Cosmetic surgery in Australia

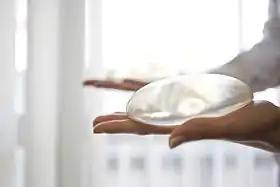
Silicone breast implant.

The age limitations around cosmetic surgery within Australia is eighteen years of age until one is eligible to opt to undergo cosmetic surgery. There is numerous discussions occurring around the use of cosmetic surgery within children which have undergone extensive trauma due to a catastrophic life event or birth defects, in turn patients seek cosmetic surgery to rectify the issue. The debate around whether this is ethically correct exists with the viewpoint that this is unethical and the surgeries are for the purpose of vanity. Other sides of the debate argue for the lasting impacts on the children during adolescent years due to the dis-figuration causing prejudice and view the surgical procedures will attribute to the child's mental health in later years.